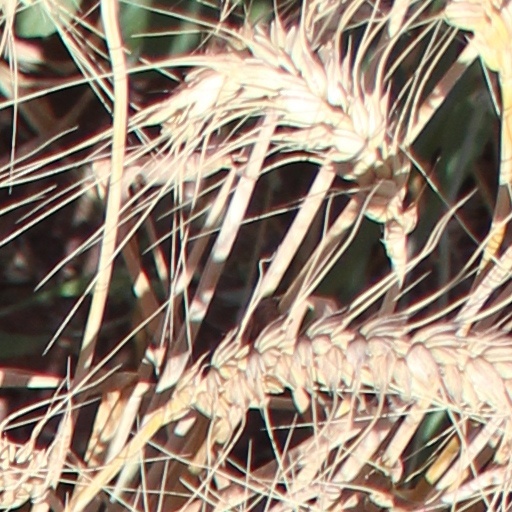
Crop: wheat